Killing of Jay Abatan

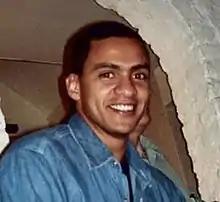

In the early hours of 24 January 1999, Jay Abatan was attacked outside the Ocean Rooms nightclub in Brighton, United Kingdom. He had been celebrating a promotion at work when an altercation over a taxi resulted in several men assaulting him and his brother, Michael. Abatan was seriously injured, dying of his injuries five days later. The killing is believed to have been racially motivated by Abatan's family and Sussex Police.